Mark Webster (darts player)

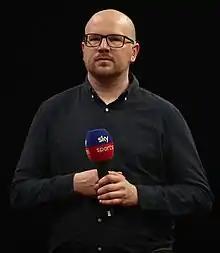
Mark Webster working for Sky Sports (2022)

Webster continued this good form into the 2011 PDC World Darts Championship in which he knocked out Steve Maish, number 8 seed Ronnie Baxter and Mark Hylton in the early rounds losing only 1 set between them. In the quarter-final he knocked out 15-time and defending world champion Phil Taylor by 5 sets to 2 to reach his second successive World Championship semi-final. He lost 6–4 to Adrian Lewis in the semi-finals, continuing the trend of players beating Taylor but going on to lose their next match when the event is televised. This earned him £50,000 and Moved him into the top 16 of the PDC rankings for the first time at number 13.